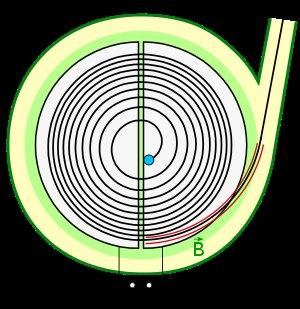
Le cyclotron est un type d’accélérateur de particules inventé par Ernest Orlando Lawrence et Milton Stanley Livingston de l'Université de Californie à Berkeley au début des années 1930.